Bro Church, Gotland

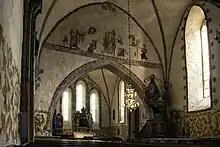
Interior, view towards the choir

Bro church displays a mix of Romanesque and Gothic architecture and art, with several Baroque details. The tower is a sturdy late Romanesque edifice. The nave is a high, Gothic room with broad vaults which do not rest on any supporting pillars but reach to the walls. The apse is straight, typically for churches on Gotland, instead of semi-circular.